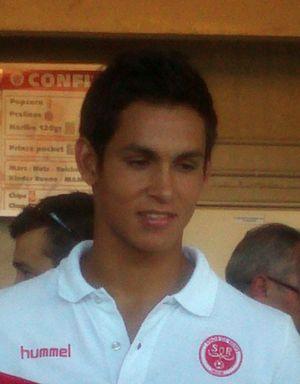
Aissa Mandi lors de la présentation de l'effectif du Stade de Reims.